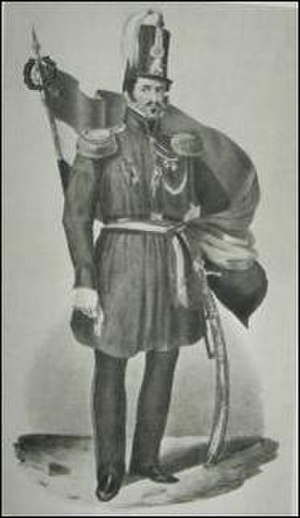
Emmanuel van der Linden d'Hooghvorst
Emmanuel Van der Linden, baron d'Hooghvorst var en katolsk politiker i det Forenede kongerige Nederlandene og senere i Belgien. Han var godsejer, kurator i skovvæsenet og medlem af provinsforsamlingen i Brabant. Han spillede en stor rolle under den belgiske revolution i 1830 som leder af borgervæbningen i Bruxelles. Han var bror til Joseph van der Linden d'Hooghvorst. Han var desuden borgmester i Meise fra 1807 til 1866. Han var kendt i landsbyen for sin generositet, således betalte han af egen lomme til genopbygningen af landsbyen efter en brand i 1826.